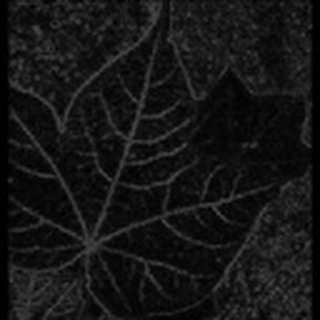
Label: healthy_cotton